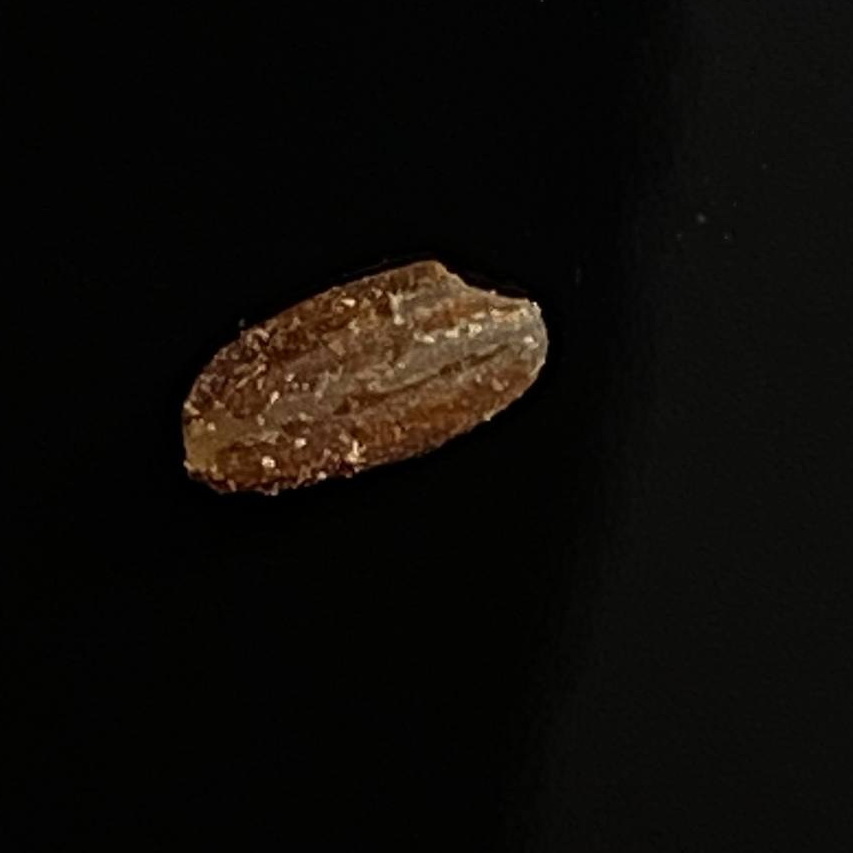
Rice variety: Lal_Aush